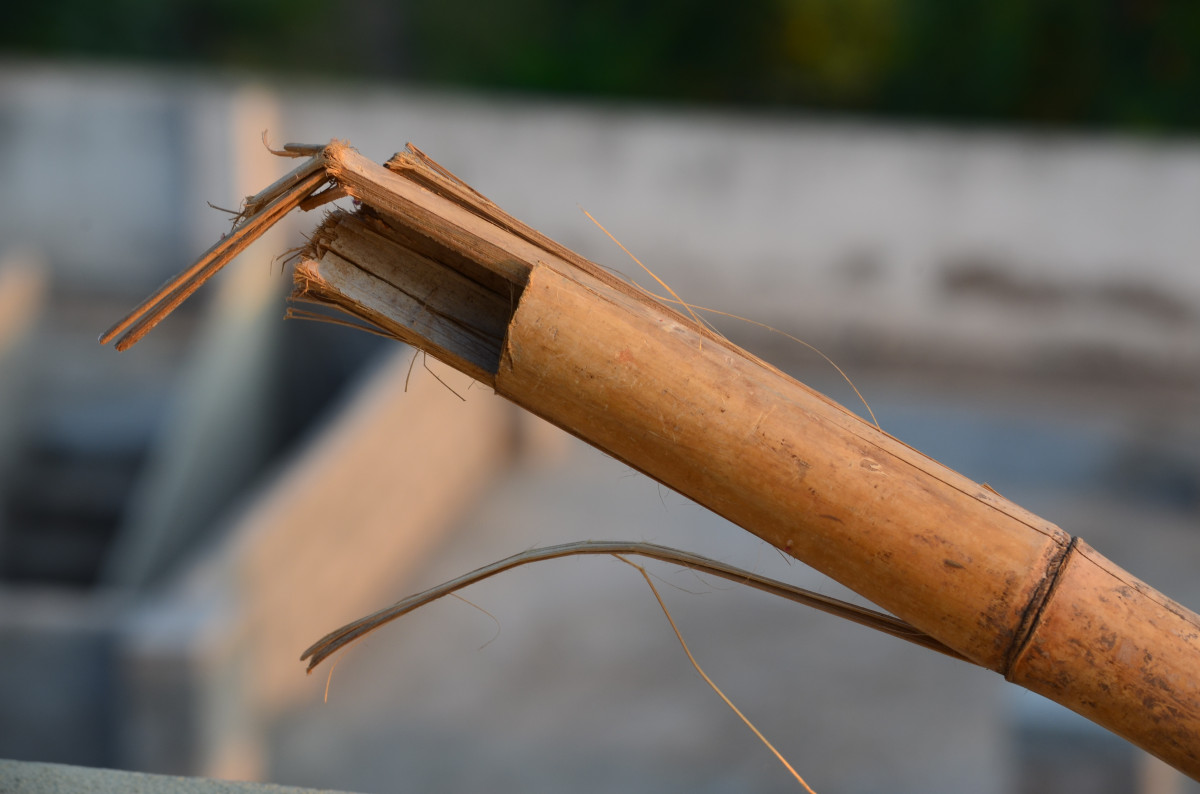
Tags: wood, weapon, close up, macro photography, firearm